James Croll

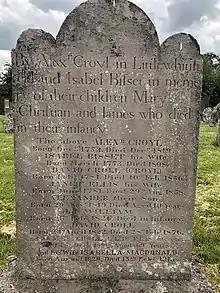
James Croll's family headstone at Cargill cemetery. Croll and his wife's names at the bottom. Location:

This led to a position in the Edinburgh office of the Geological Survey of Scotland, as keeper of maps and correspondence, where the director, Sir Archibald Geikie, encouraged his research.